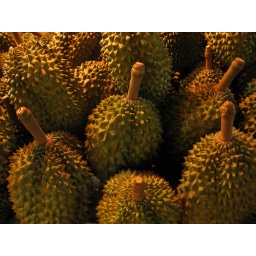
Durian fruit in a market in Krabi - Thailand